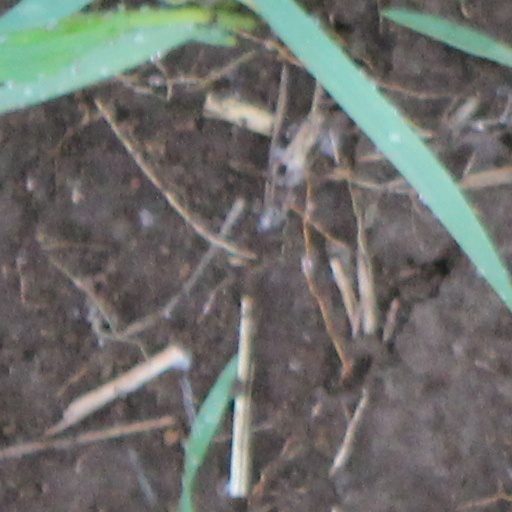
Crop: wheat